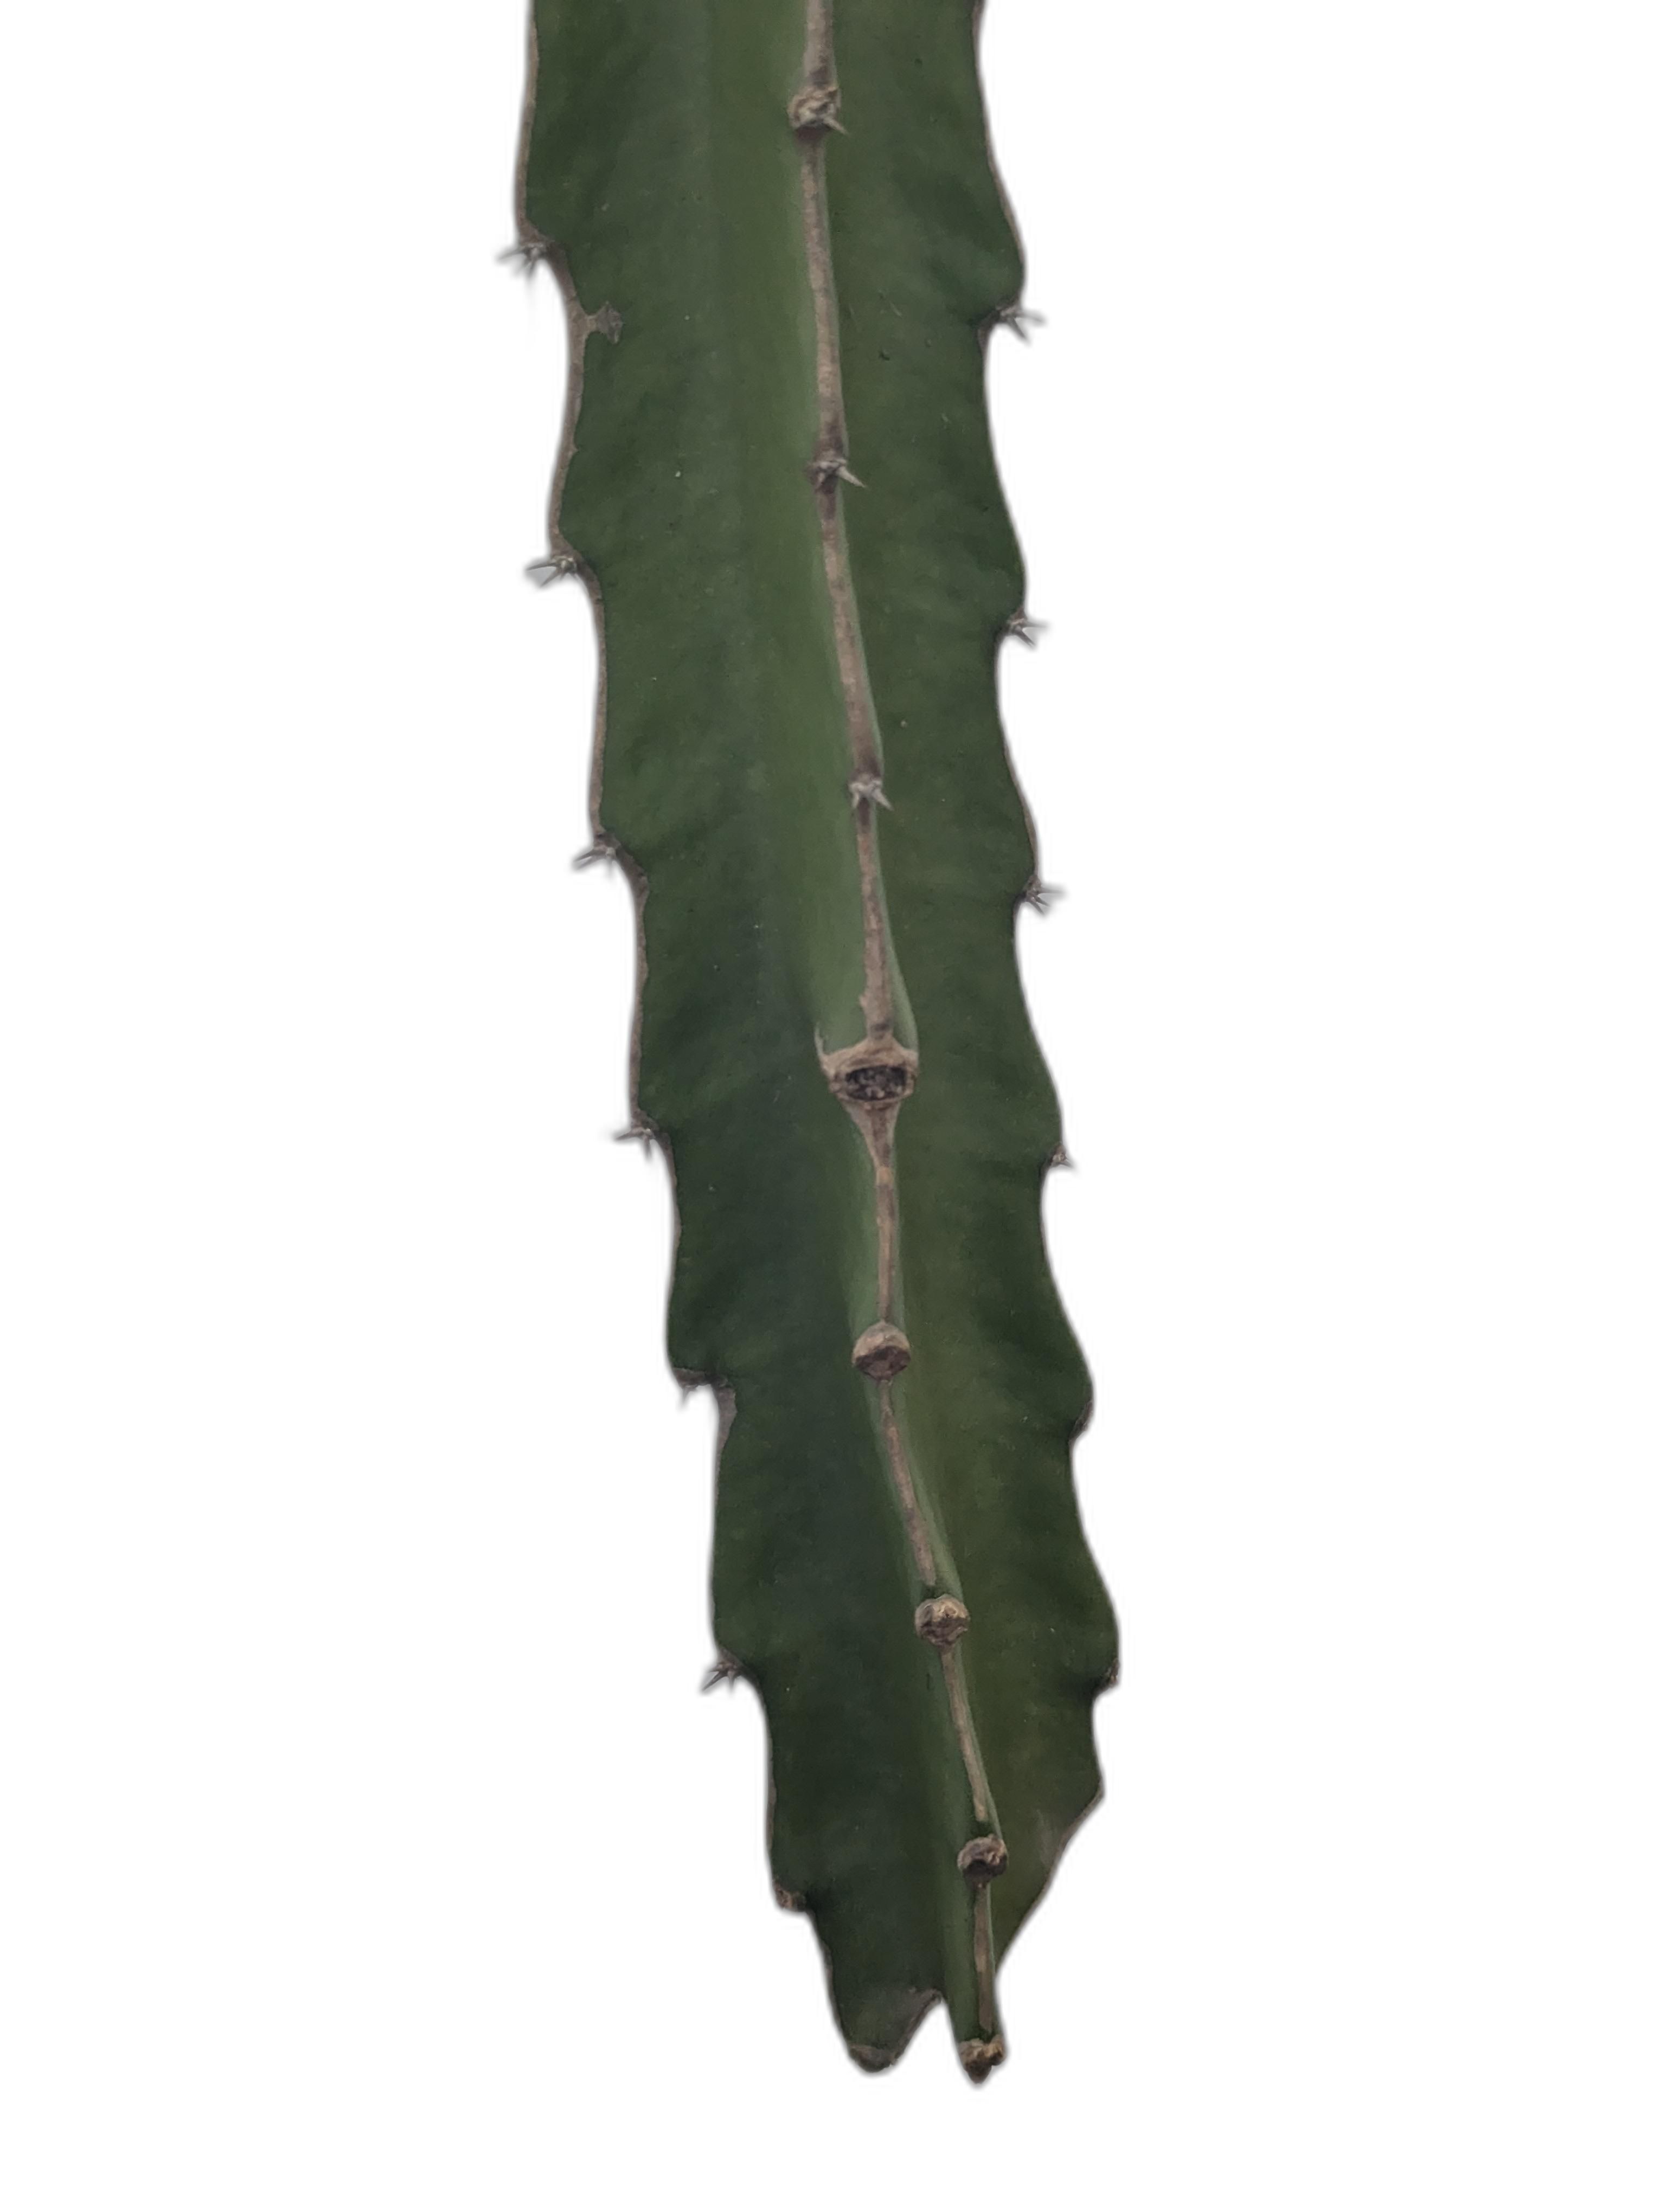
Label: Good leaf